Professor Marston and the Wonder Women

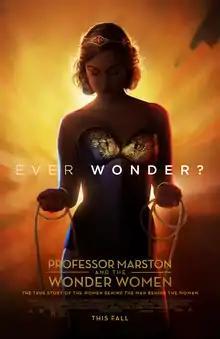
Theatrical release poster

Professor Marston and the Wonder Women is a 2017 American biographical drama film about American psychologist William Moulton Marston, who created the fictional character Wonder Woman. The film, directed and written by Angela Robinson, stars Luke Evans as Marston; Rebecca Hall as his legal wife Elizabeth; and Bella Heathcote as the Marstons' polyamorous life partner, Olive Byrne. JJ Feild, Oliver Platt, and Connie Britton also feature.